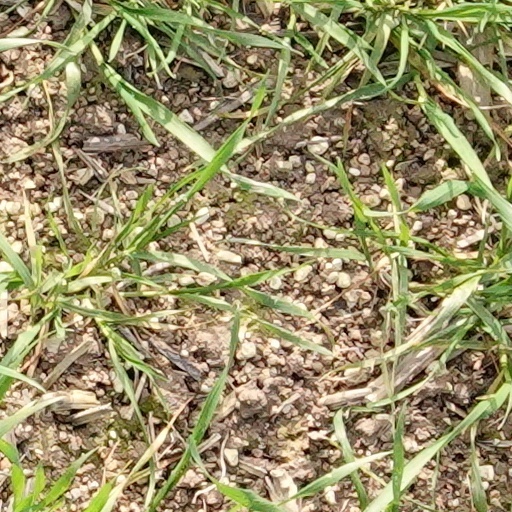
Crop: wheat